Peter O'Toole

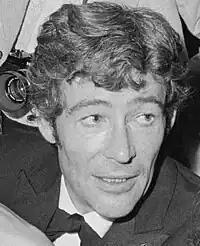
O'Toole in 1970

Peter Seamus O'Toole (2 August 1932 – 14 December 2013) was an English actor known for his leading roles on stage and screen. His numerous accolades include the Academy Honorary Award, a BAFTA Award, a Primetime Emmy Award, and four Golden Globe Awards as well as nominations for a Grammy Award and a Laurence Olivier Award.